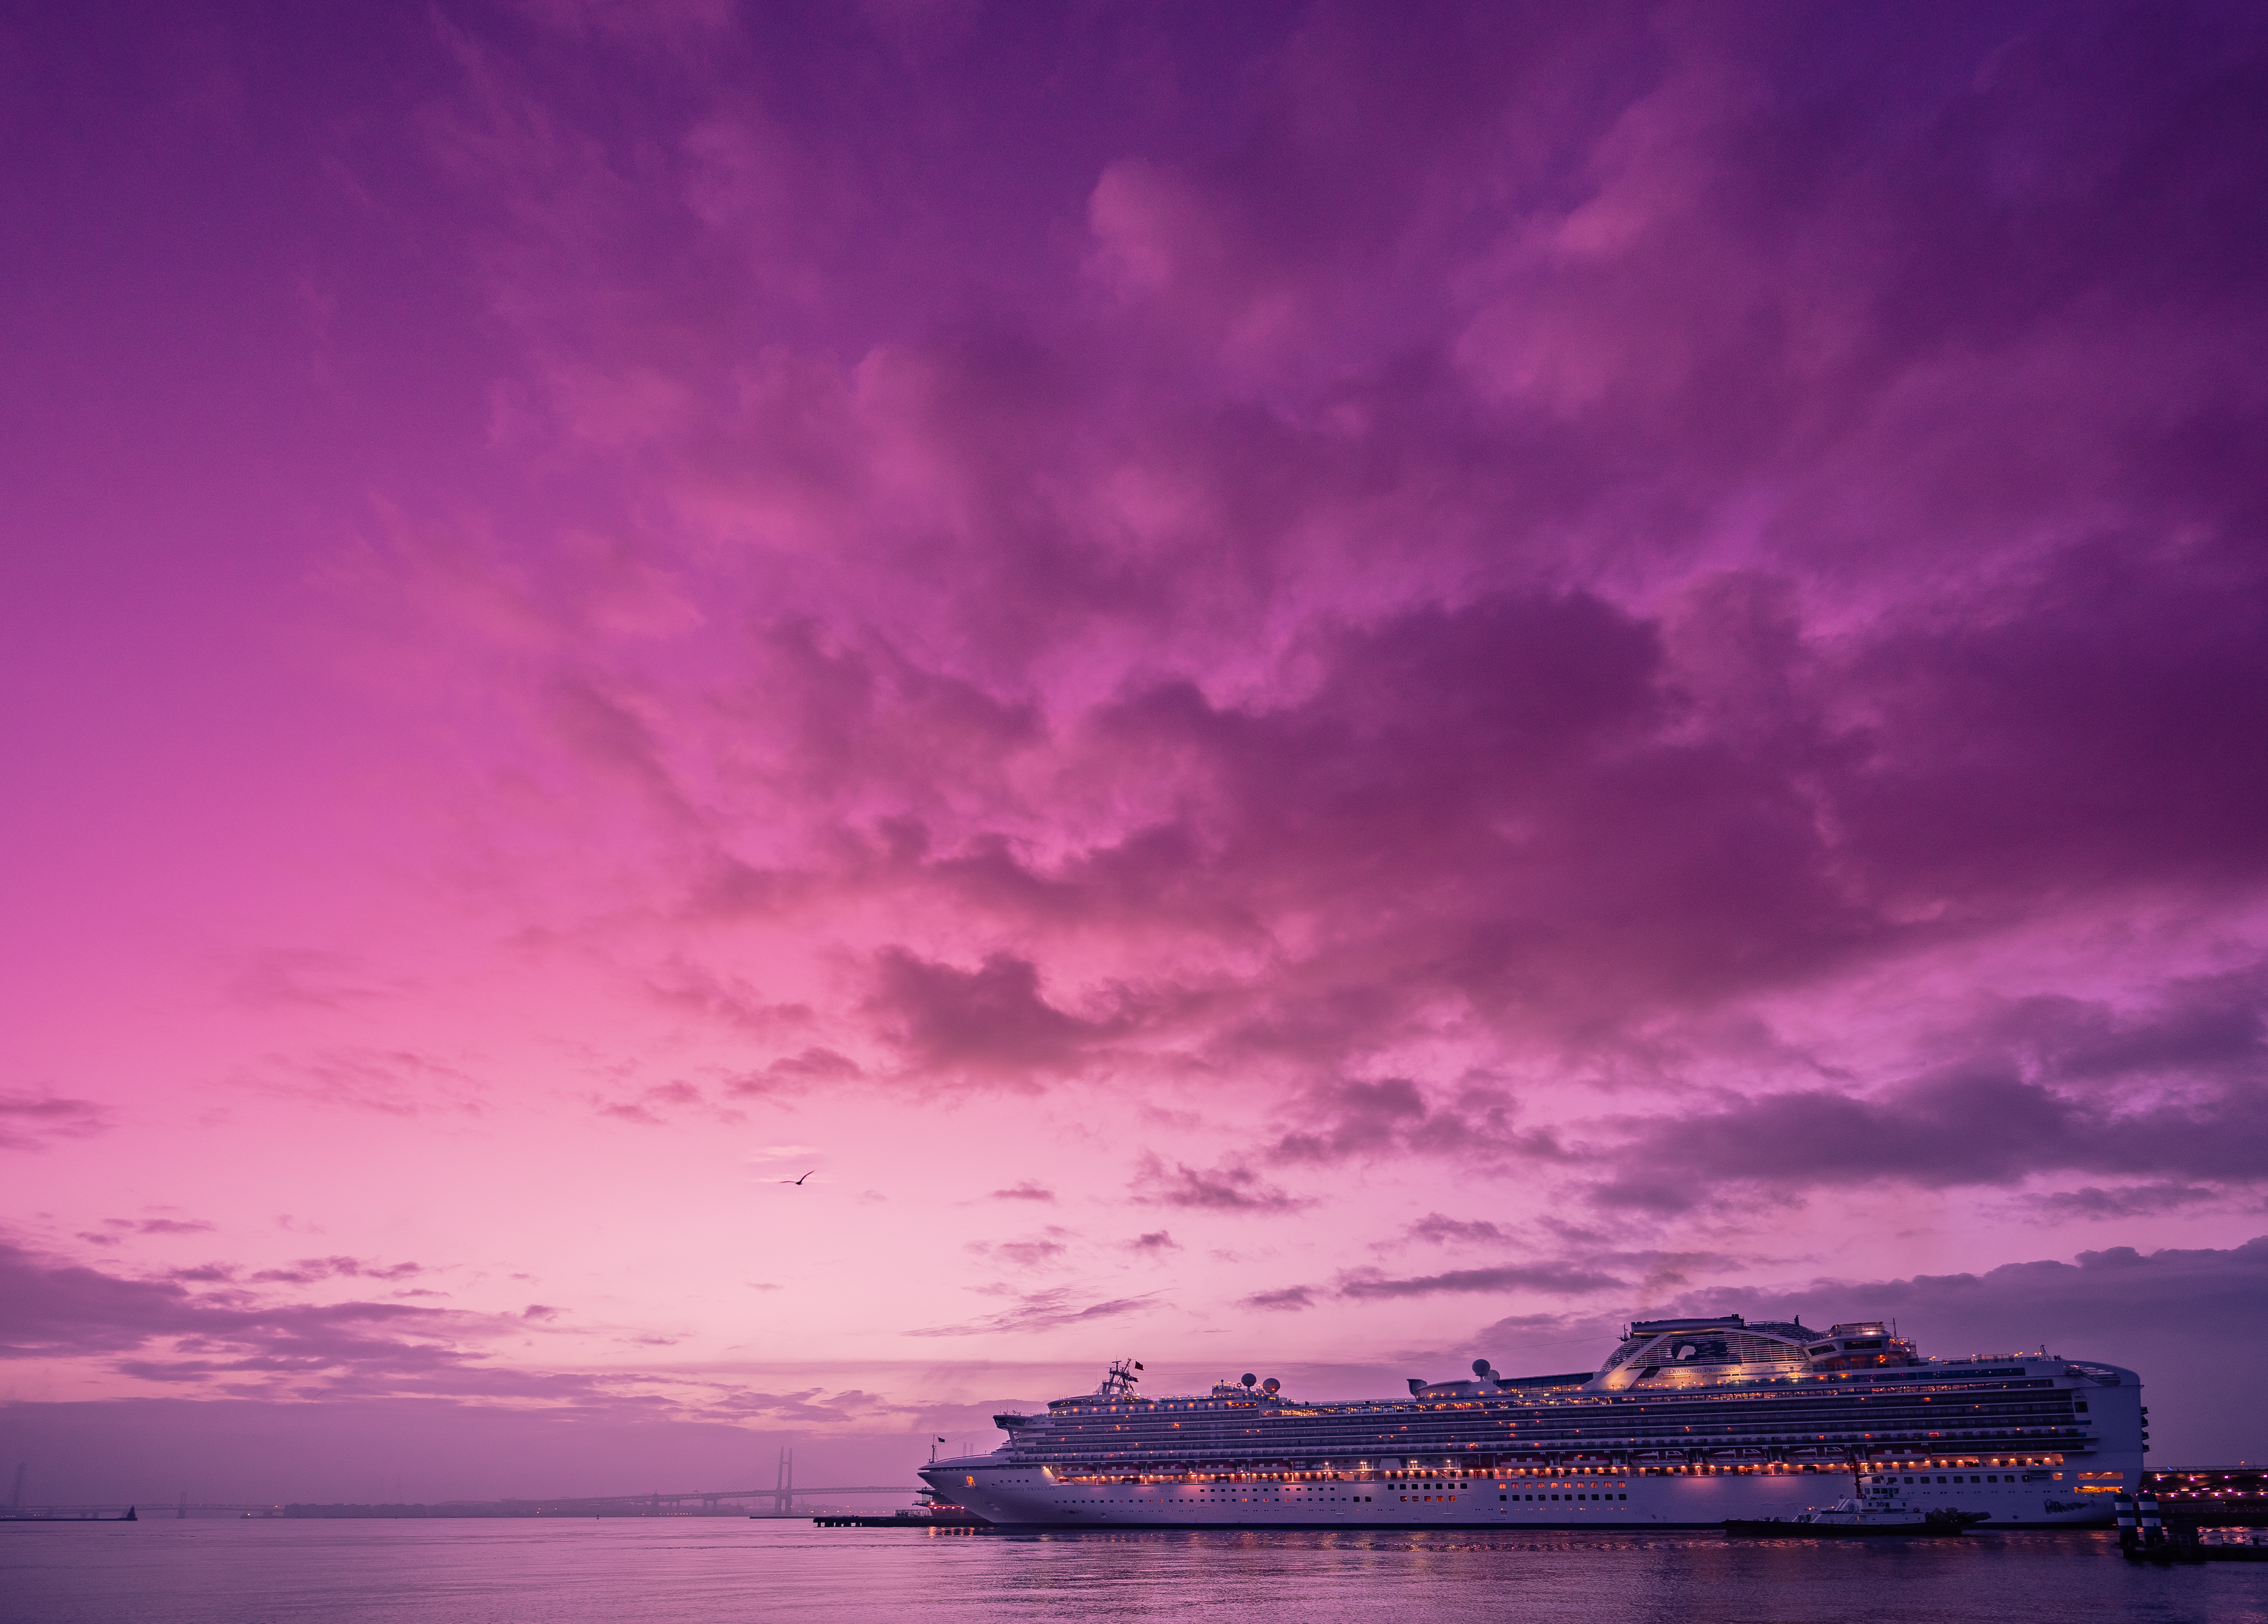
sea, ocean, horizon, cloud, sky, sunrise, sunset, morning, dawn, atmosphere, dusk, evening, vehicle, japan, cruiseship, kanagawa, yokohama, diamondprincess, ilce7m2, fe1635mmf4zaoss, atdawn, osanbashipier, yokohamabaybridge, afterglow